Crazy, Stupid, Love

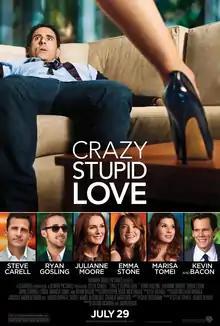
Theatrical release poster

Crazy, Stupid, Love. is a 2011 American romantic comedy film directed by Glenn Ficarra and John Requa, written by Dan Fogelman and starring Steve Carell, Ryan Gosling, Julianne Moore, Emma Stone, John Carroll Lynch, Marisa Tomei and Kevin Bacon.